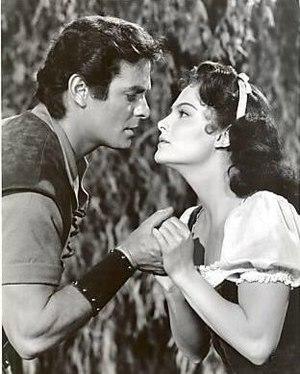
Edson Stroll est un acteur américain né le 6 janvier 1930 à Chicago, Illinois et mort le 18 juillet 2011.
Carol Heiss, est une ancienne patineuse artistique américaine. Elle fut championne olympique aux JO de 1960 à Squaw Valley.